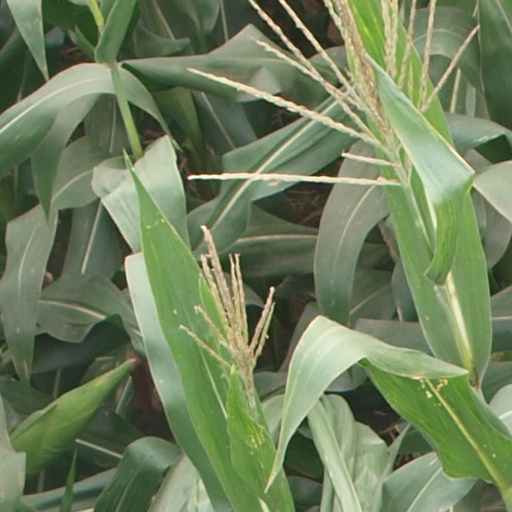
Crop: maize; corn